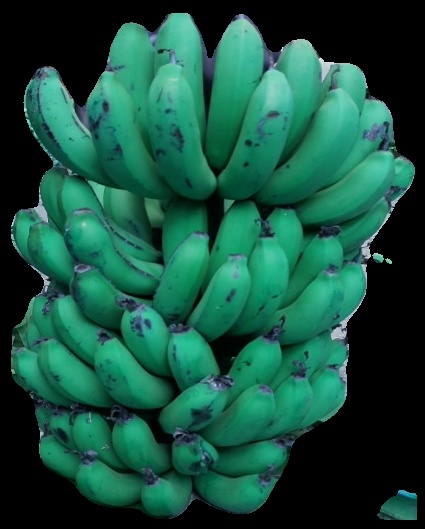
Variety: pachbale
Grade: grade2